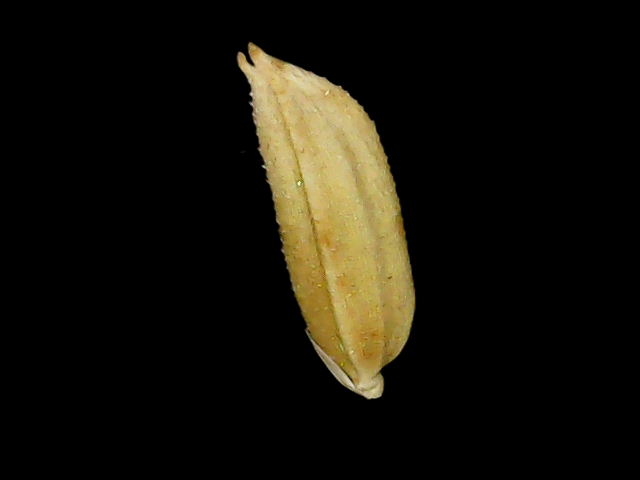
Rice variety: Binadhan07